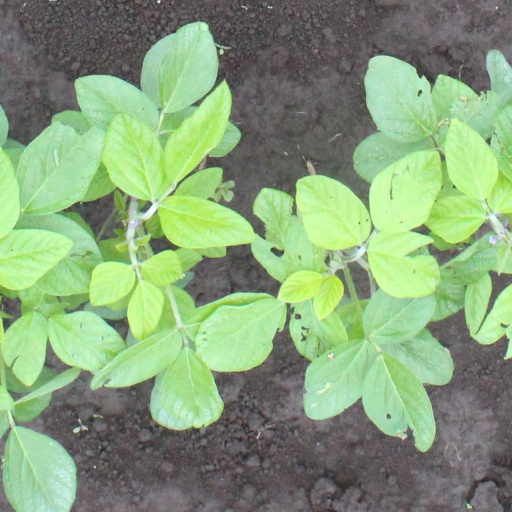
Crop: soybean